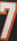
Number: 7